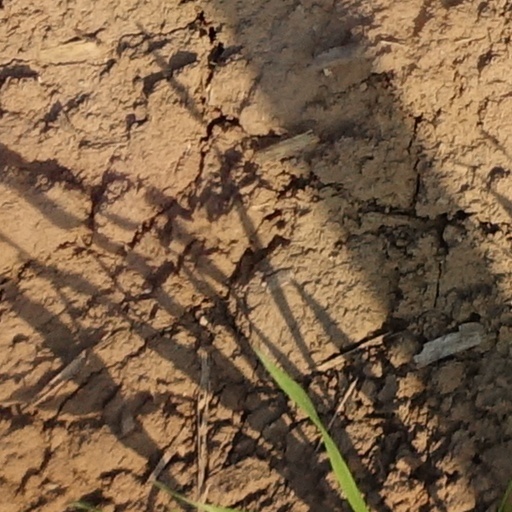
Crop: wheat